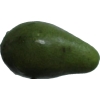
Label: green_avocado